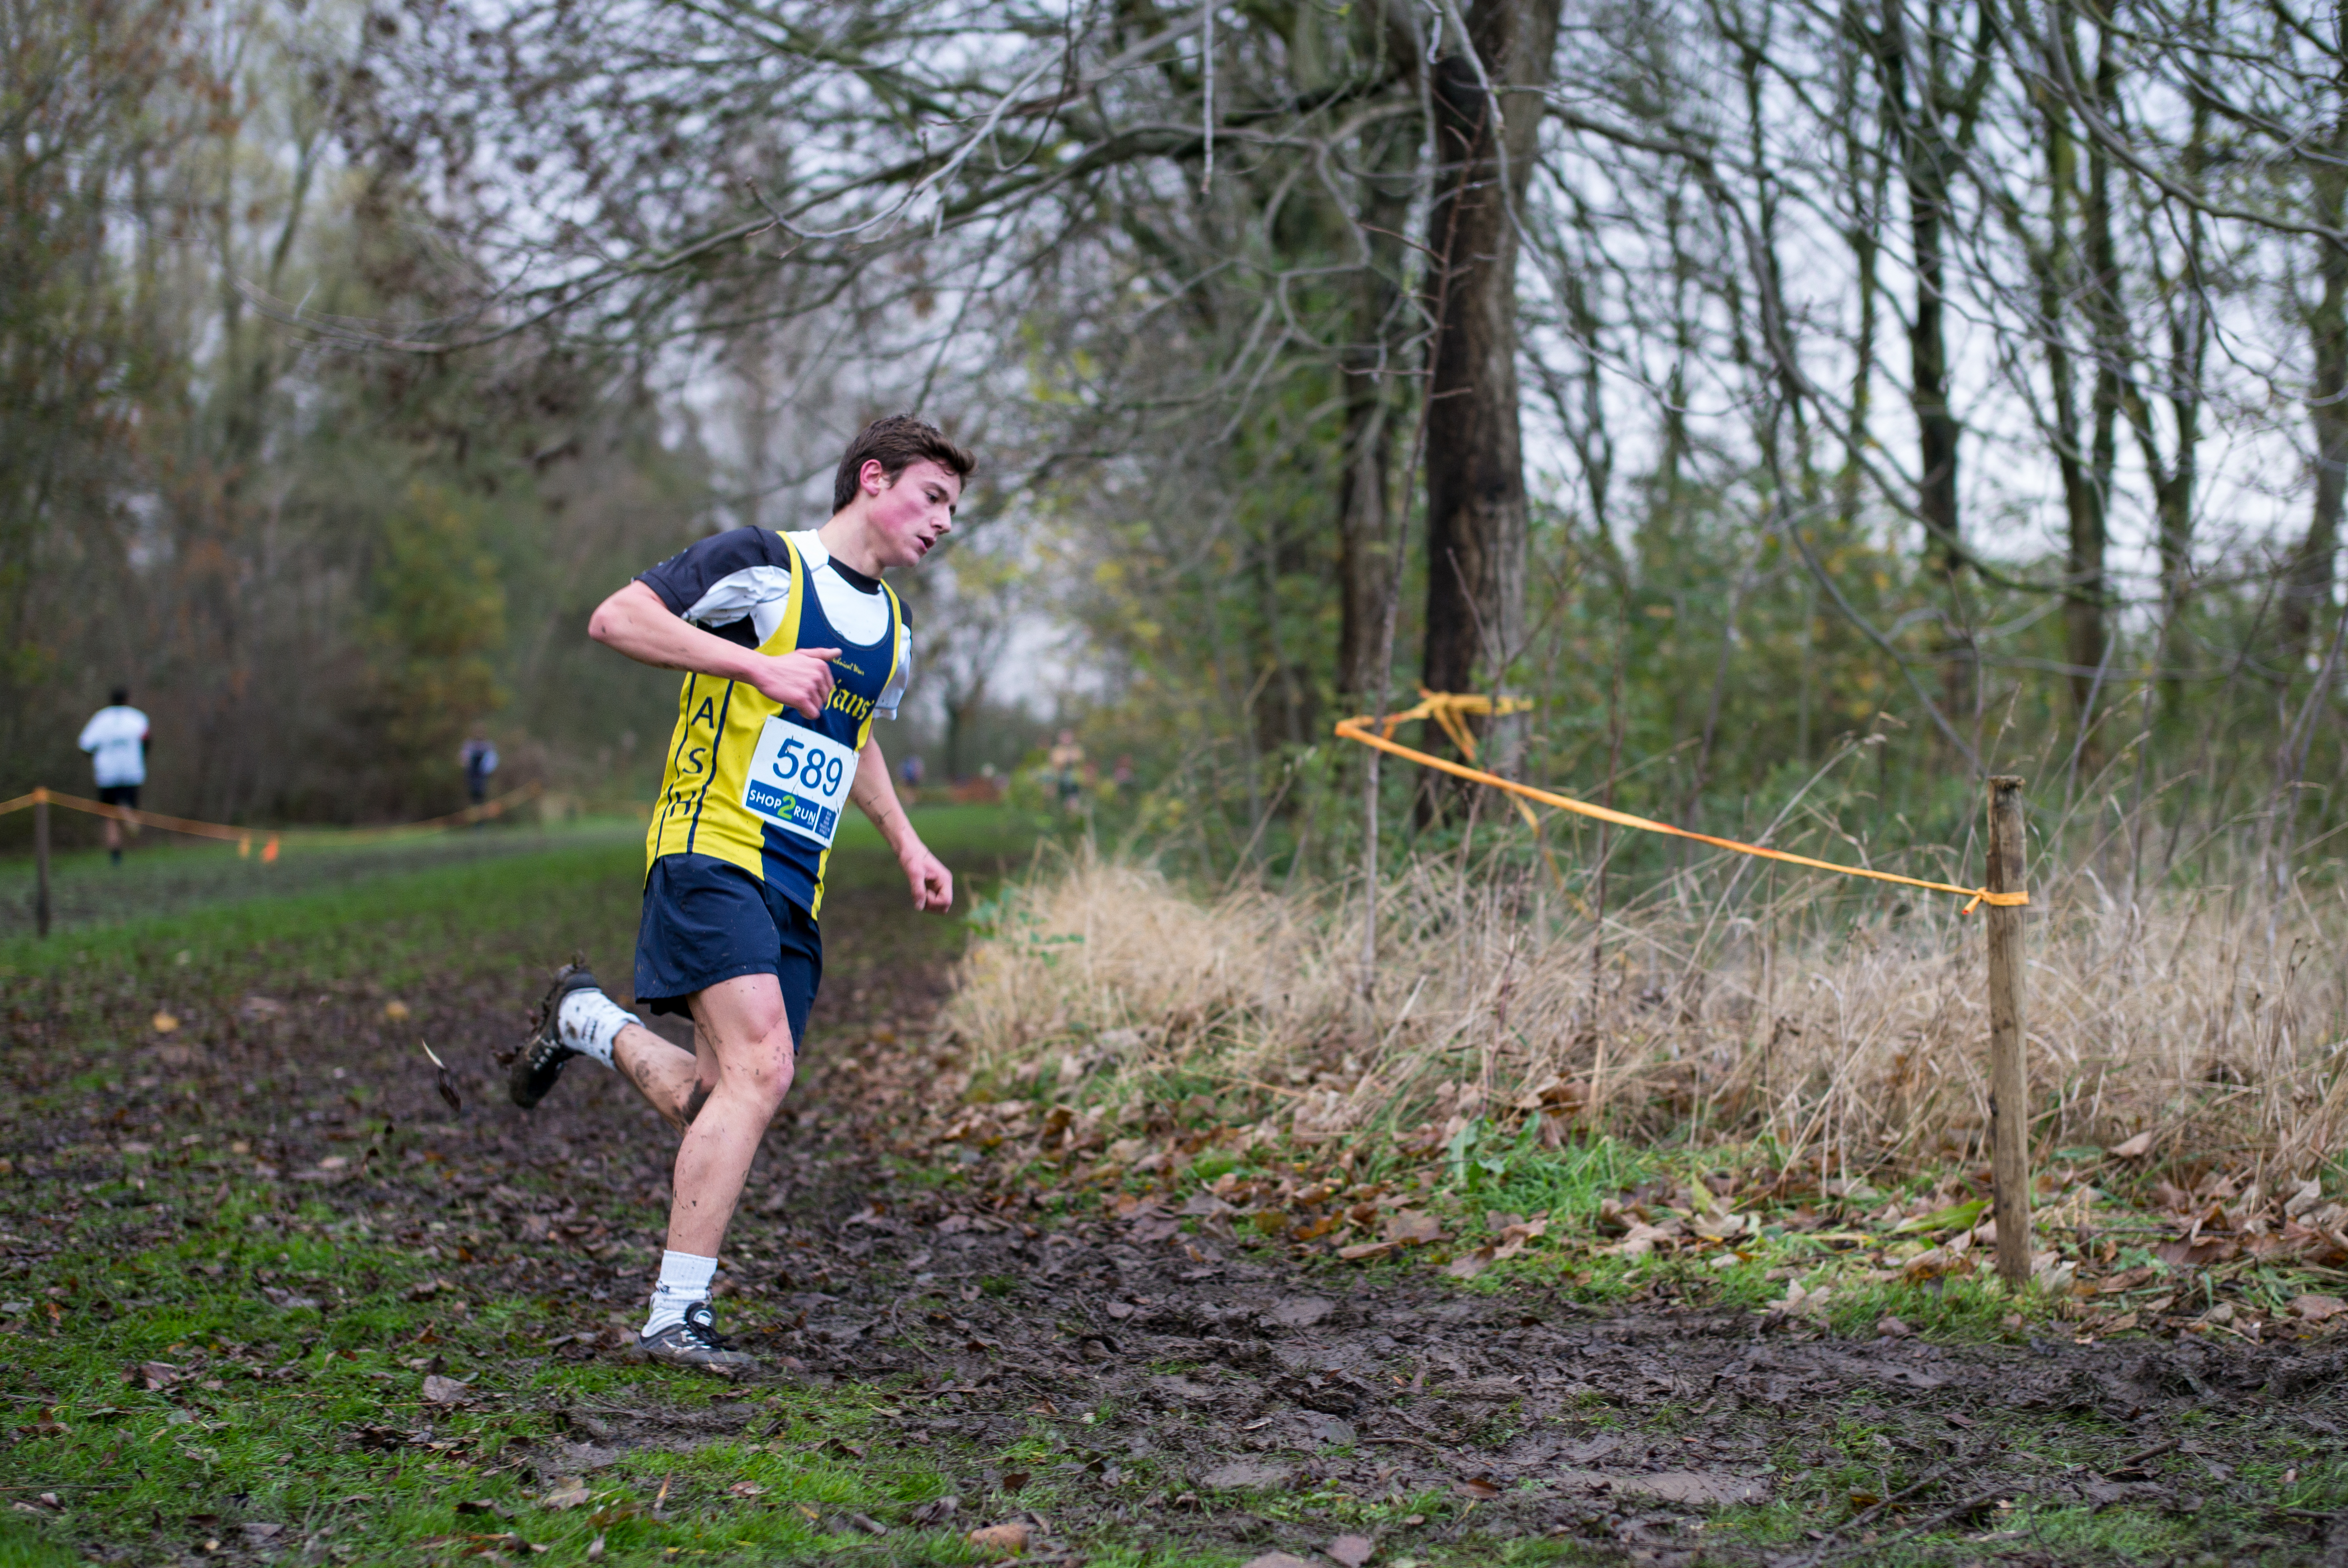
person, trail, running, bicycle, recreation, race, sports, endurance, athletics, mountain biking, physical exercise, outdoor recreation, cyclo cross, human action, endurance sports, ultramarathon, duathlon, cross country running, cross country cycling